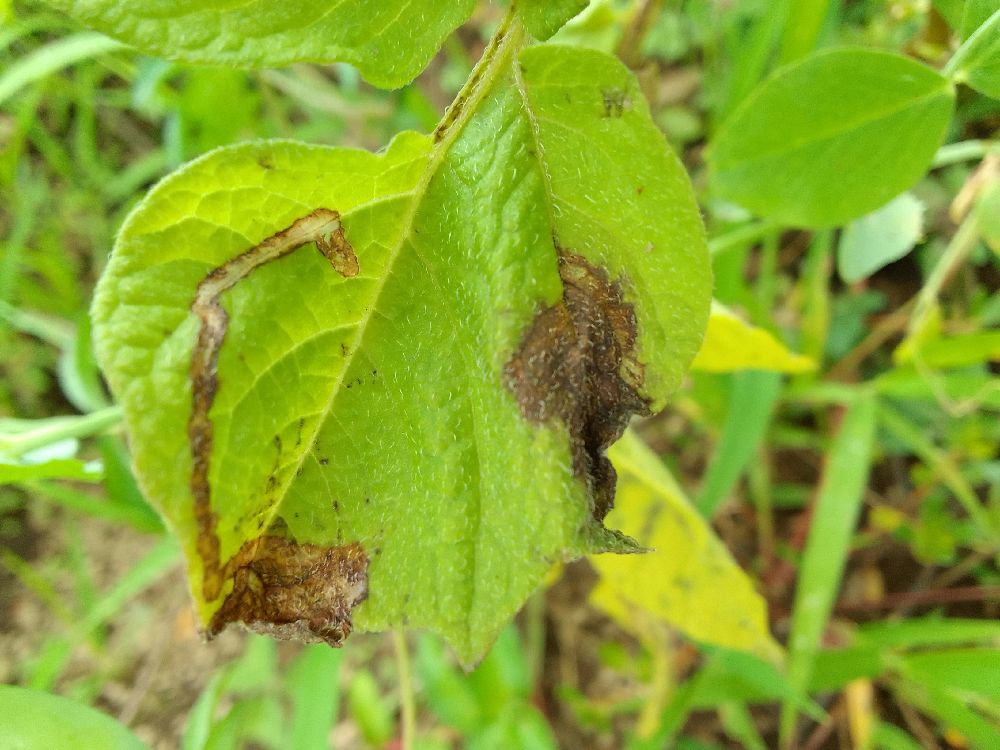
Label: Late blight